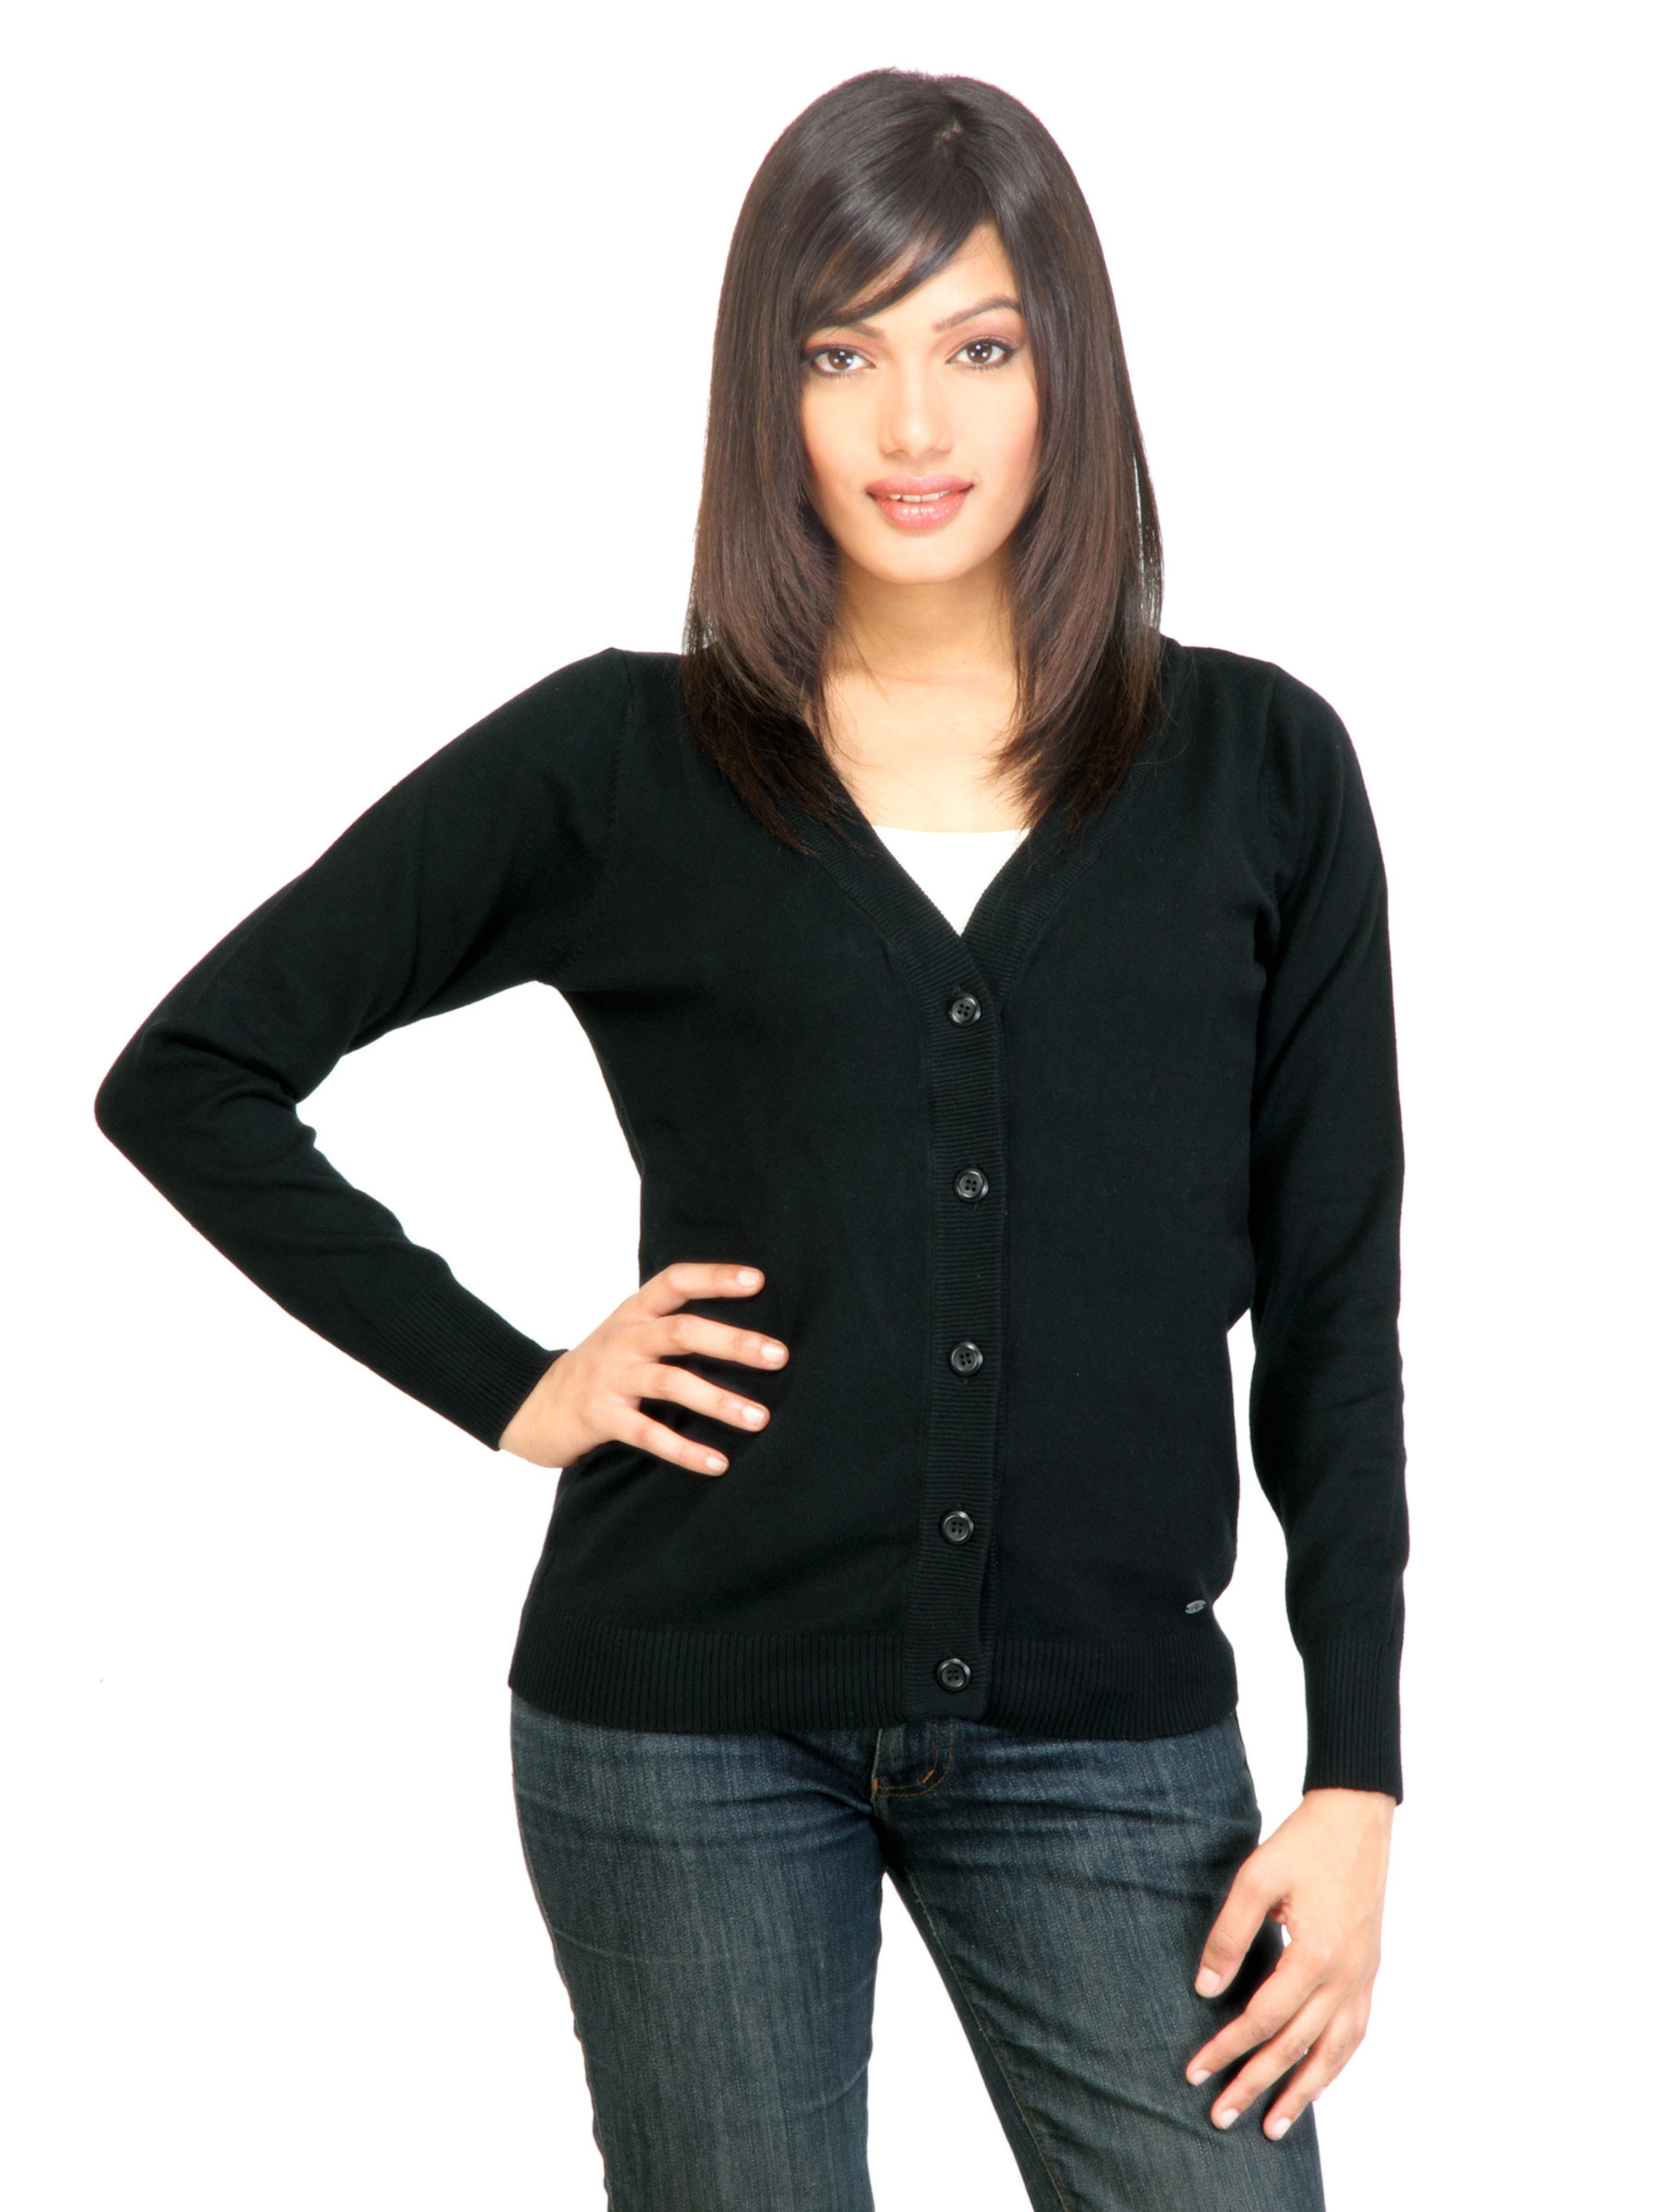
Arrow Woman Lara Black Sweater
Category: Apparel / Topwear / Sweaters
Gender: Women
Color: Black
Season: Fall 2011
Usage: Casual